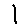
Label: 1